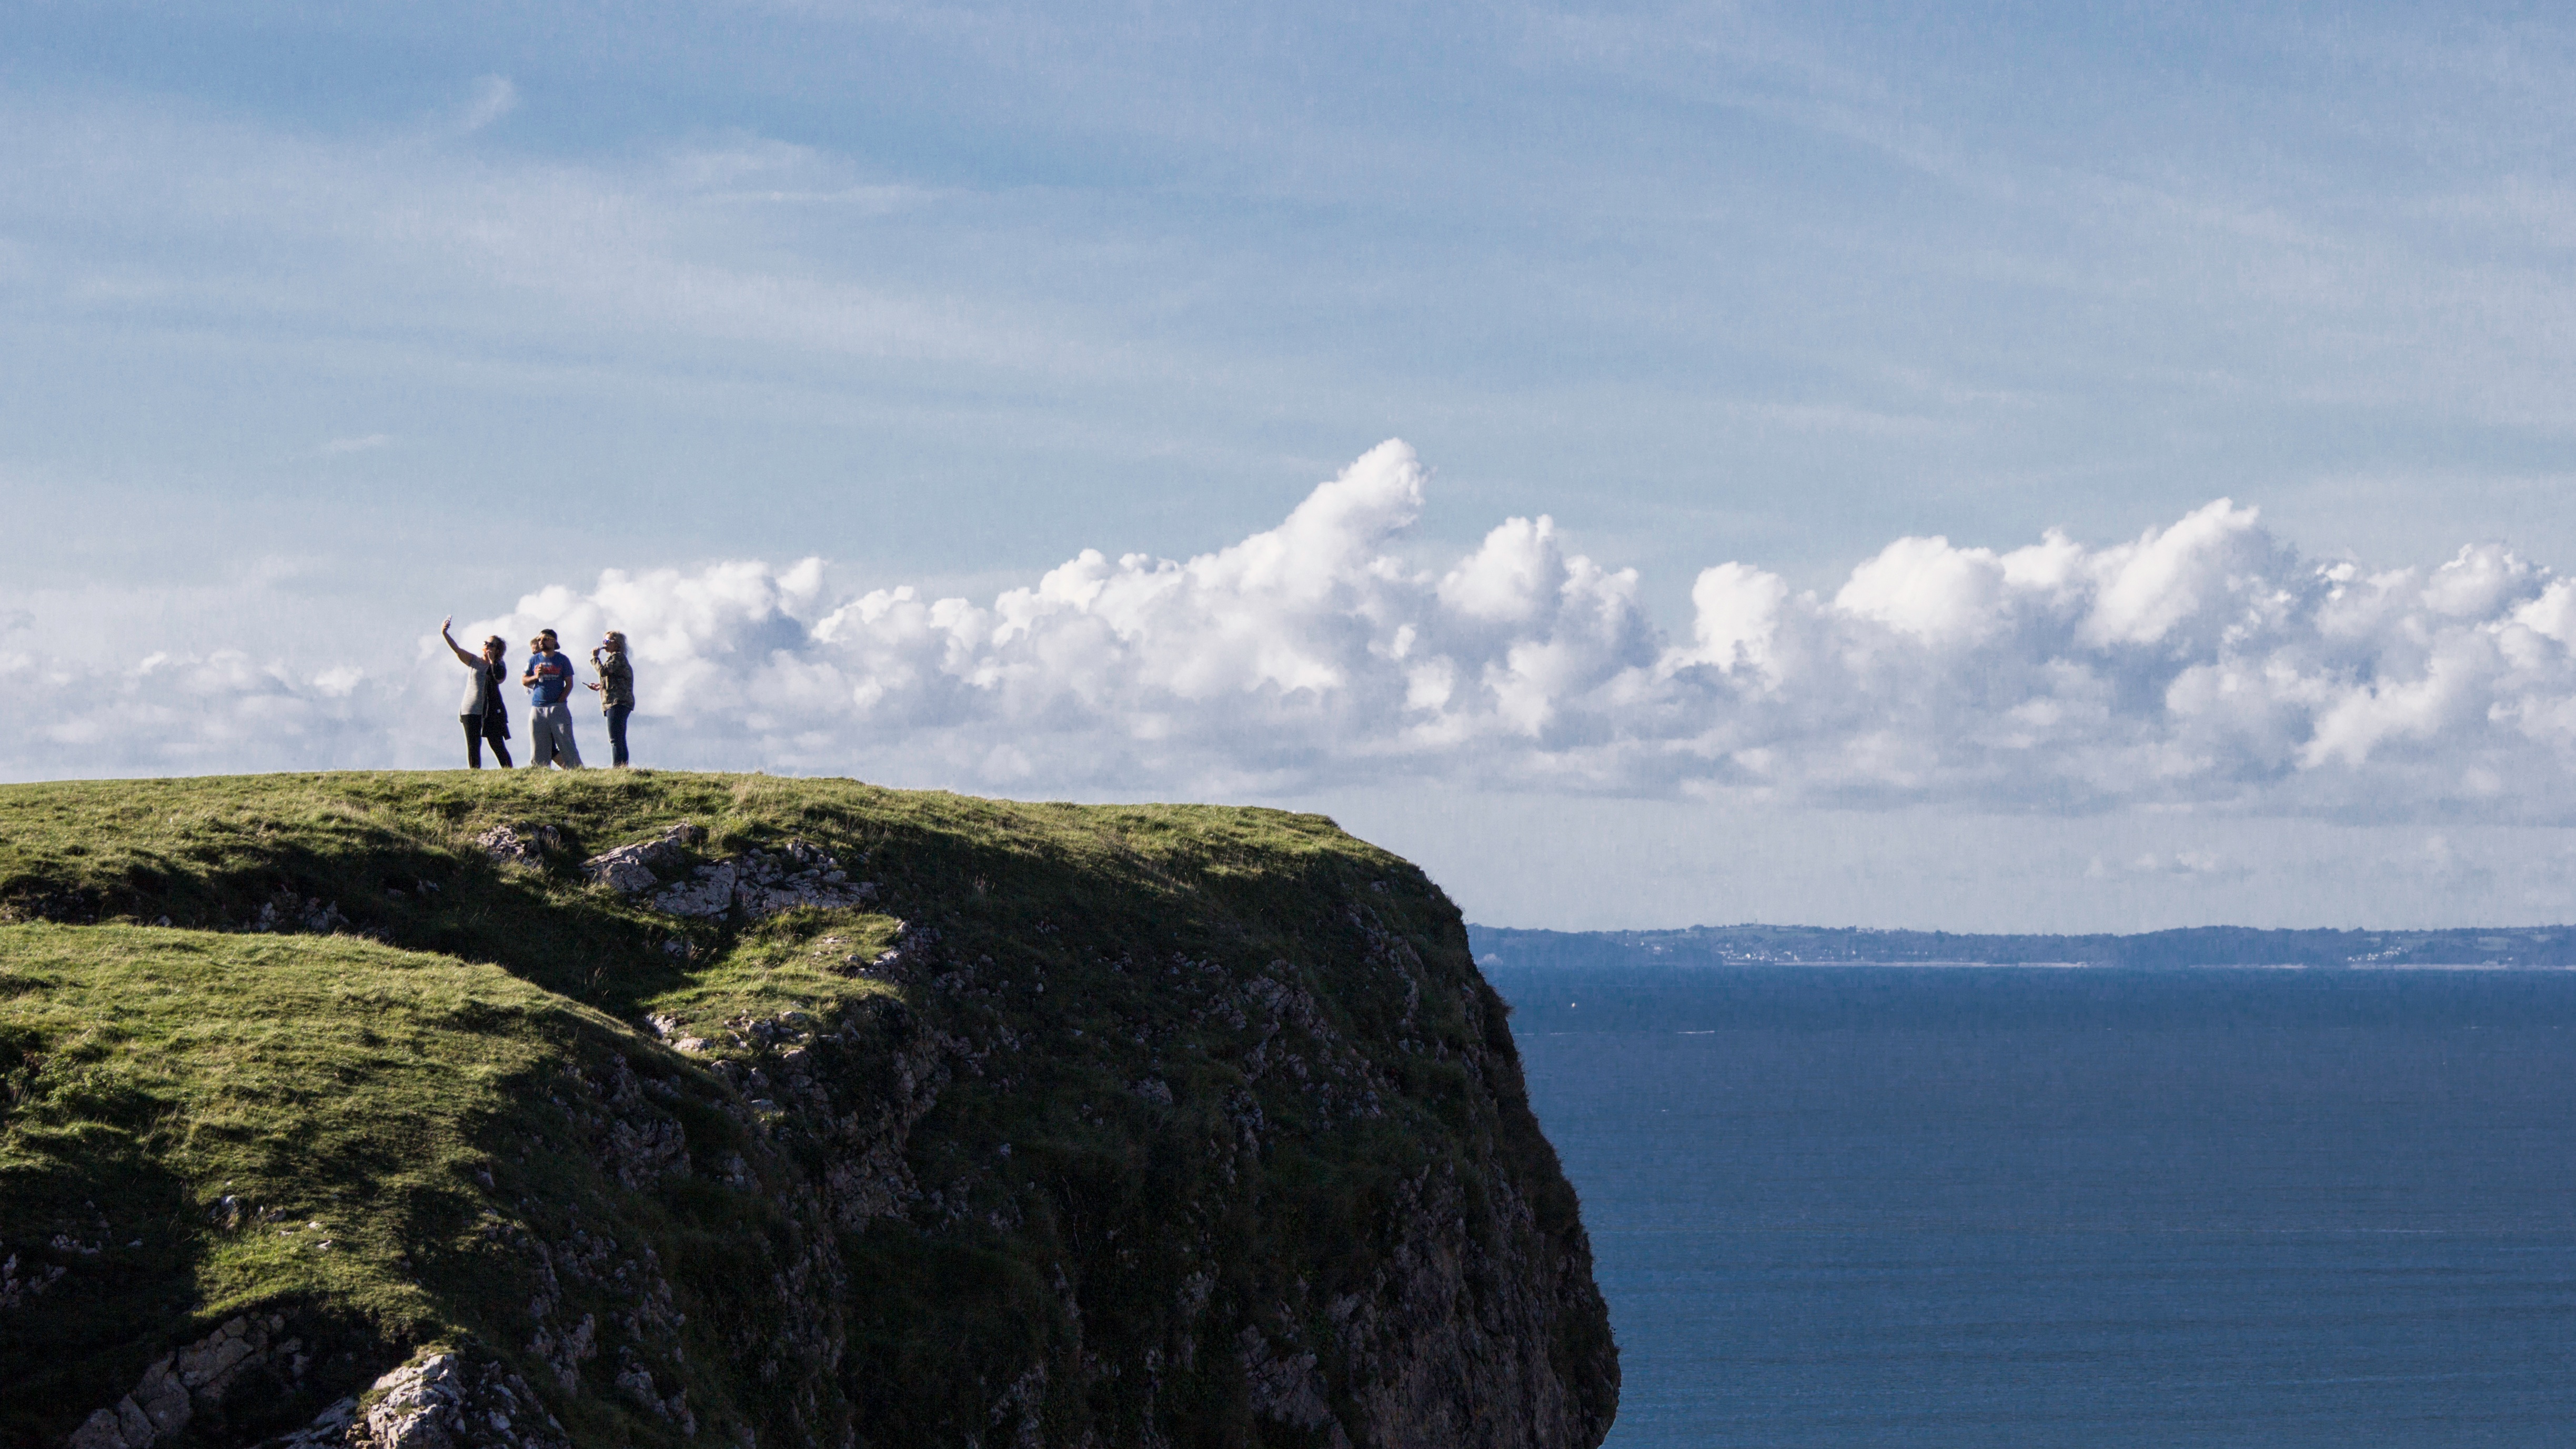
sea, coast, ocean, horizon, mountain, cloud, hill, mountain range, cliff, tower, bay, fjord, extreme sport, terrain, ridge, summit, cape